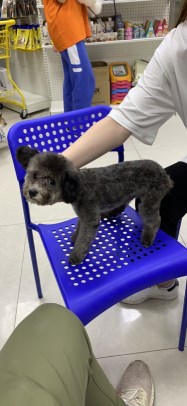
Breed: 2925-n000114-toy_poodle